X86 virtualization

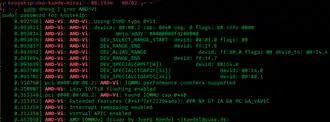
A Linux kernel log showing AMD-Vi information

An input/output memory management unit (IOMMU) allows guest virtual machines to directly use peripheral devices, such as Ethernet, accelerated graphics cards, and hard-drive controllers, through DMA and interrupt remapping. This is sometimes called "PCI passthrough".